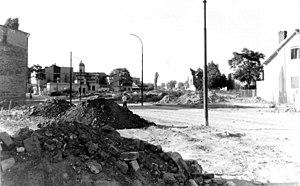
Demolitions à Bucarest, sous Ceausescu
L'histoire de Bucarest va des premières traces d'occupation humaine sur le territoire de la ville jusqu'à la période moderne. Après avoir été capitale de la Valachie à partir de 1655, la ville est depuis 1859 capitale de la Roumanie. Son aspect général est éclectique : des séismes, incendies et invasions à répétition ont plusieurs fois détruit la ville, des plans d'ensemble ont parfois été élaborés et plusieurs ont été commencés au XVIᵉ siècle sous le règne du voïvode Mircea V Ciobanul, au XIXᵉ siècle, dans la période de l'entre-deux guerres et sous le régime communiste, mais en raison des vicissitudes historiques aucun n'a été mené à son terme, et les architectes ne tiennent en général compte que de leurs propres idées ou commandes, pas du paysage urbain ni des styles ou des monuments présents alentour.
La république socialiste de Roumanie est la troisième et dernière forme constitutionnelle, du 28 juin 1965 au 22 décembre 1989, du régime communiste de Roumanie dirigé par le Parti communiste roumain du 6 mars 1945 au 22 décembre 1989. Ce régime a connu trois phases :
Bucarest est la capitale de la Roumanie.